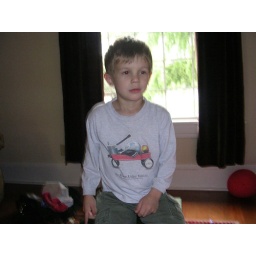
Ethan sitting on the green stool in the Oakes house living room